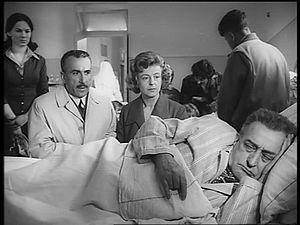
Cathia Caro est une actrice française née le 17 décembre 1943 à Rouen.
Arrangiatevi est un film italien réalisé par Mauro Bolognini, sorti en 1959.